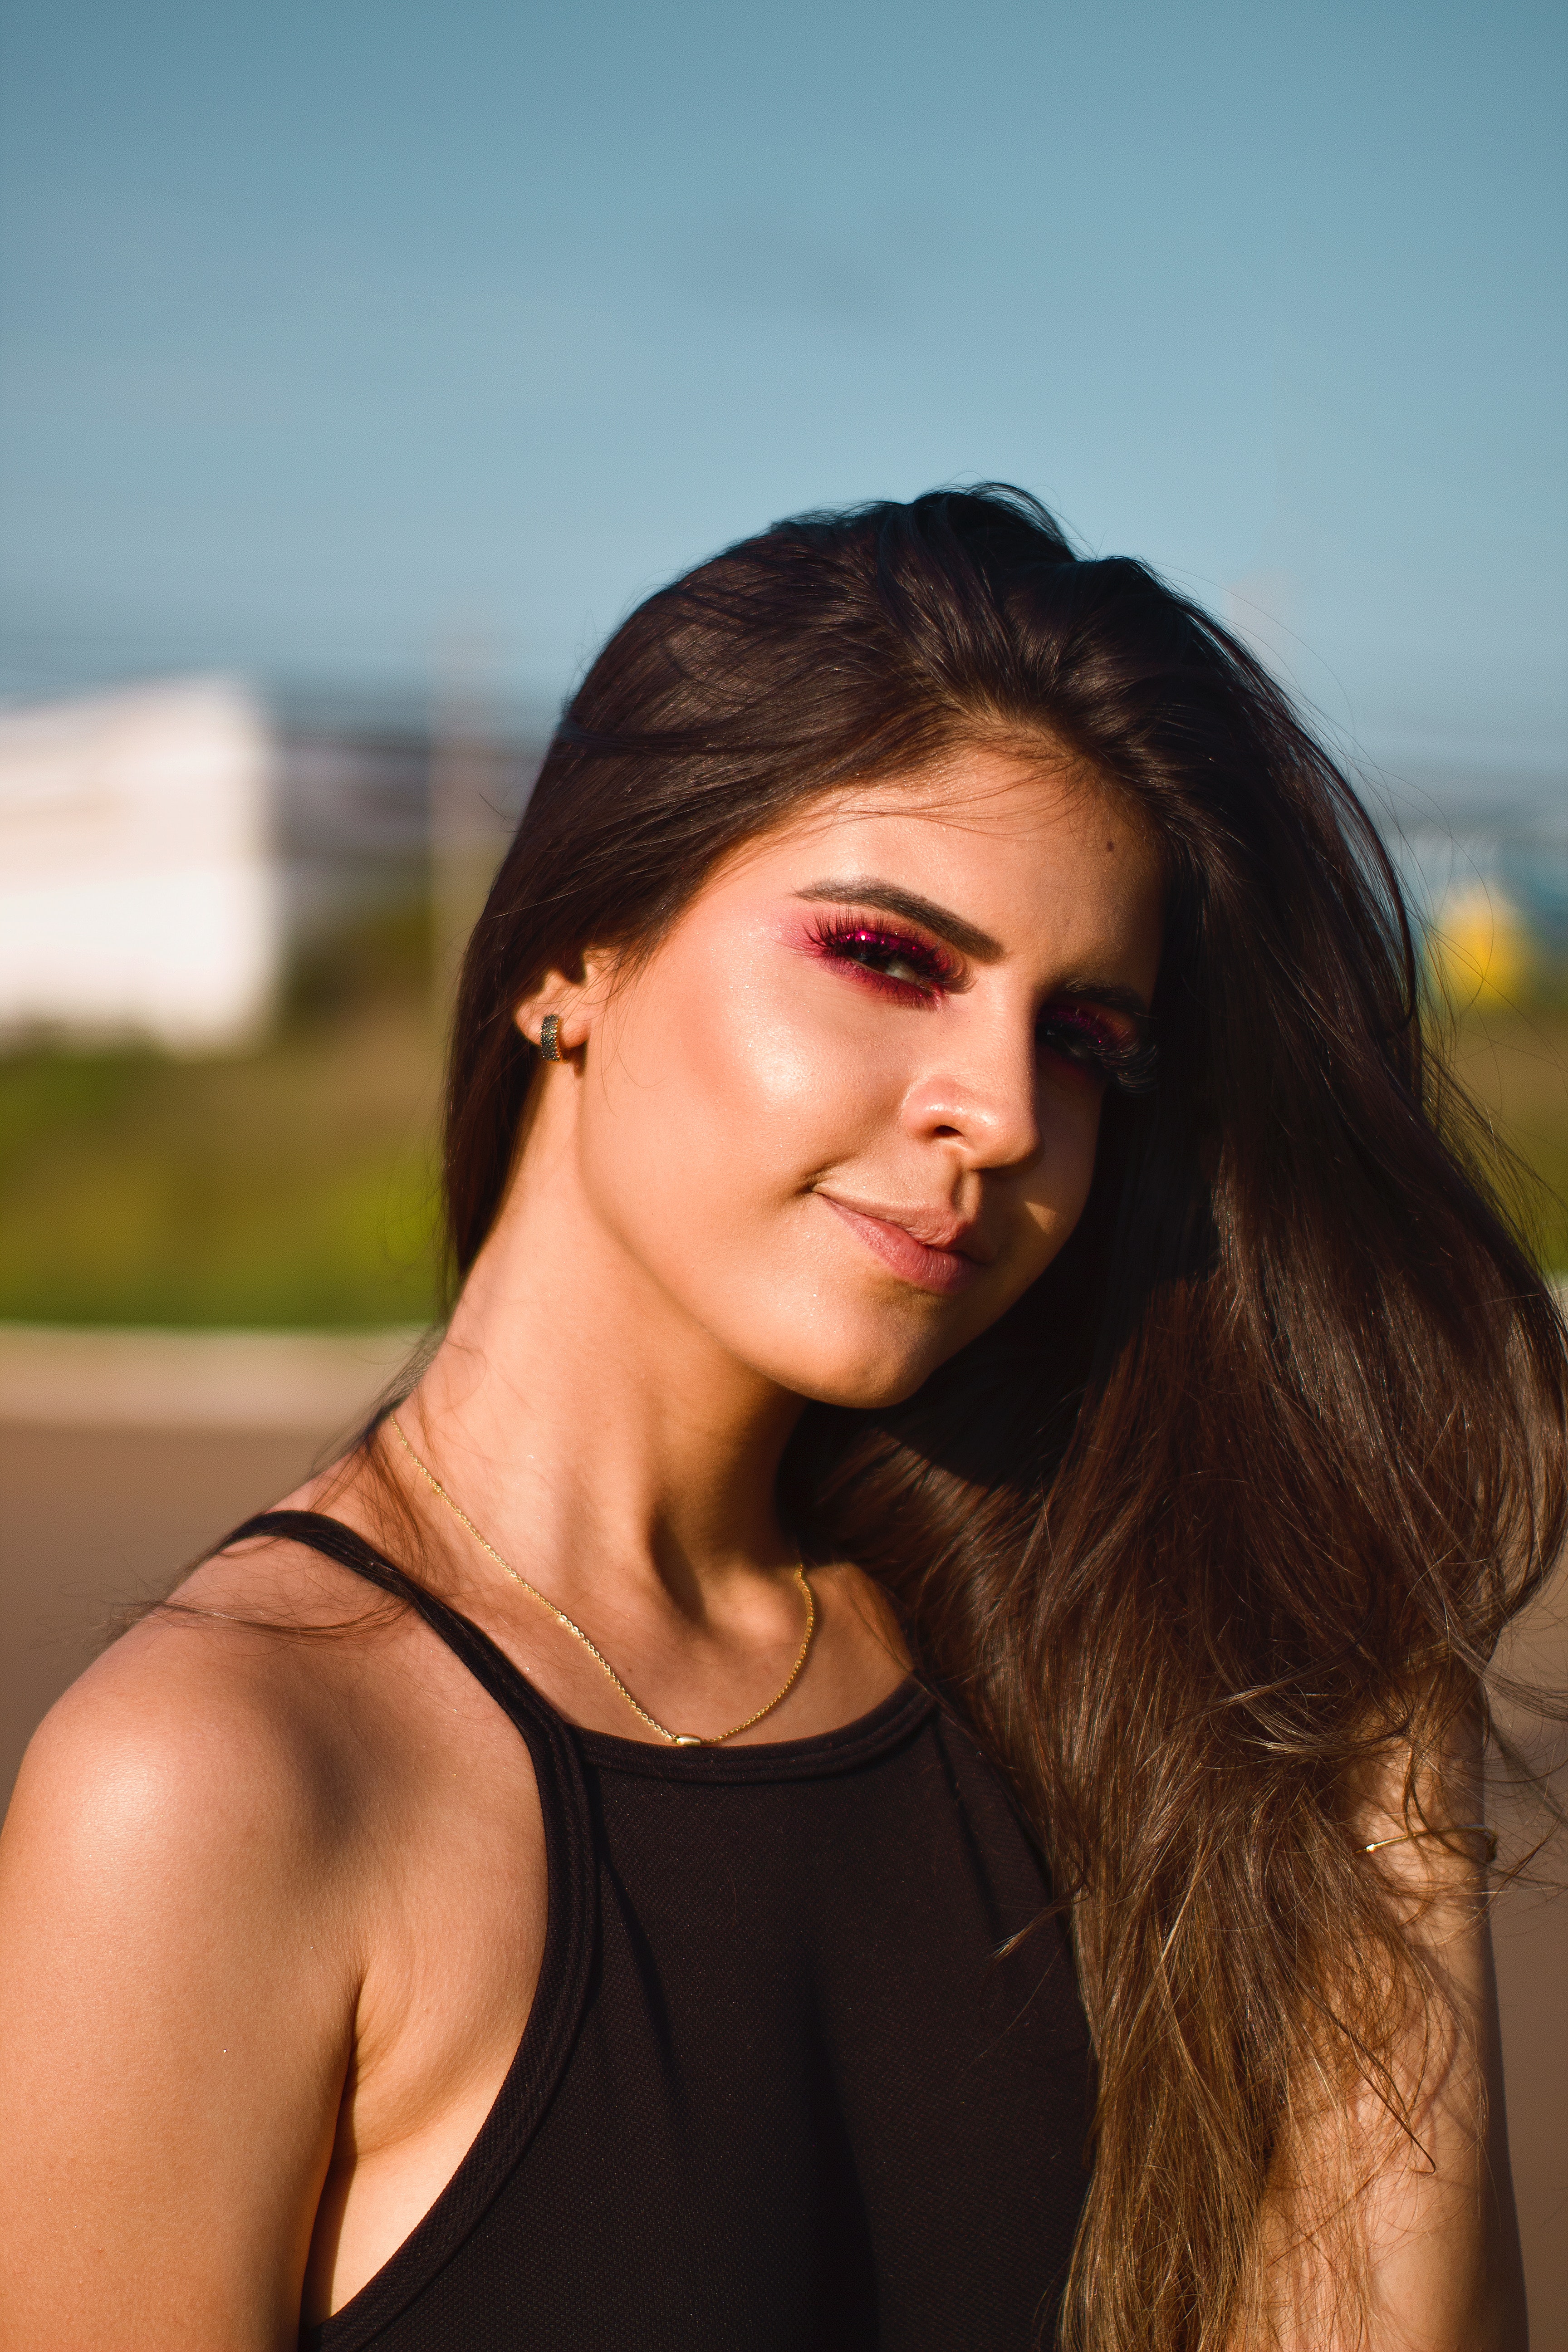
hair, face, beauty, hairstyle, lip, long hair, brown hair, skin, black hair, photo shoot, model, chin, smile, shoulder, fashion, photography, eye, neck, flash photography, dress, layered hair, fawn